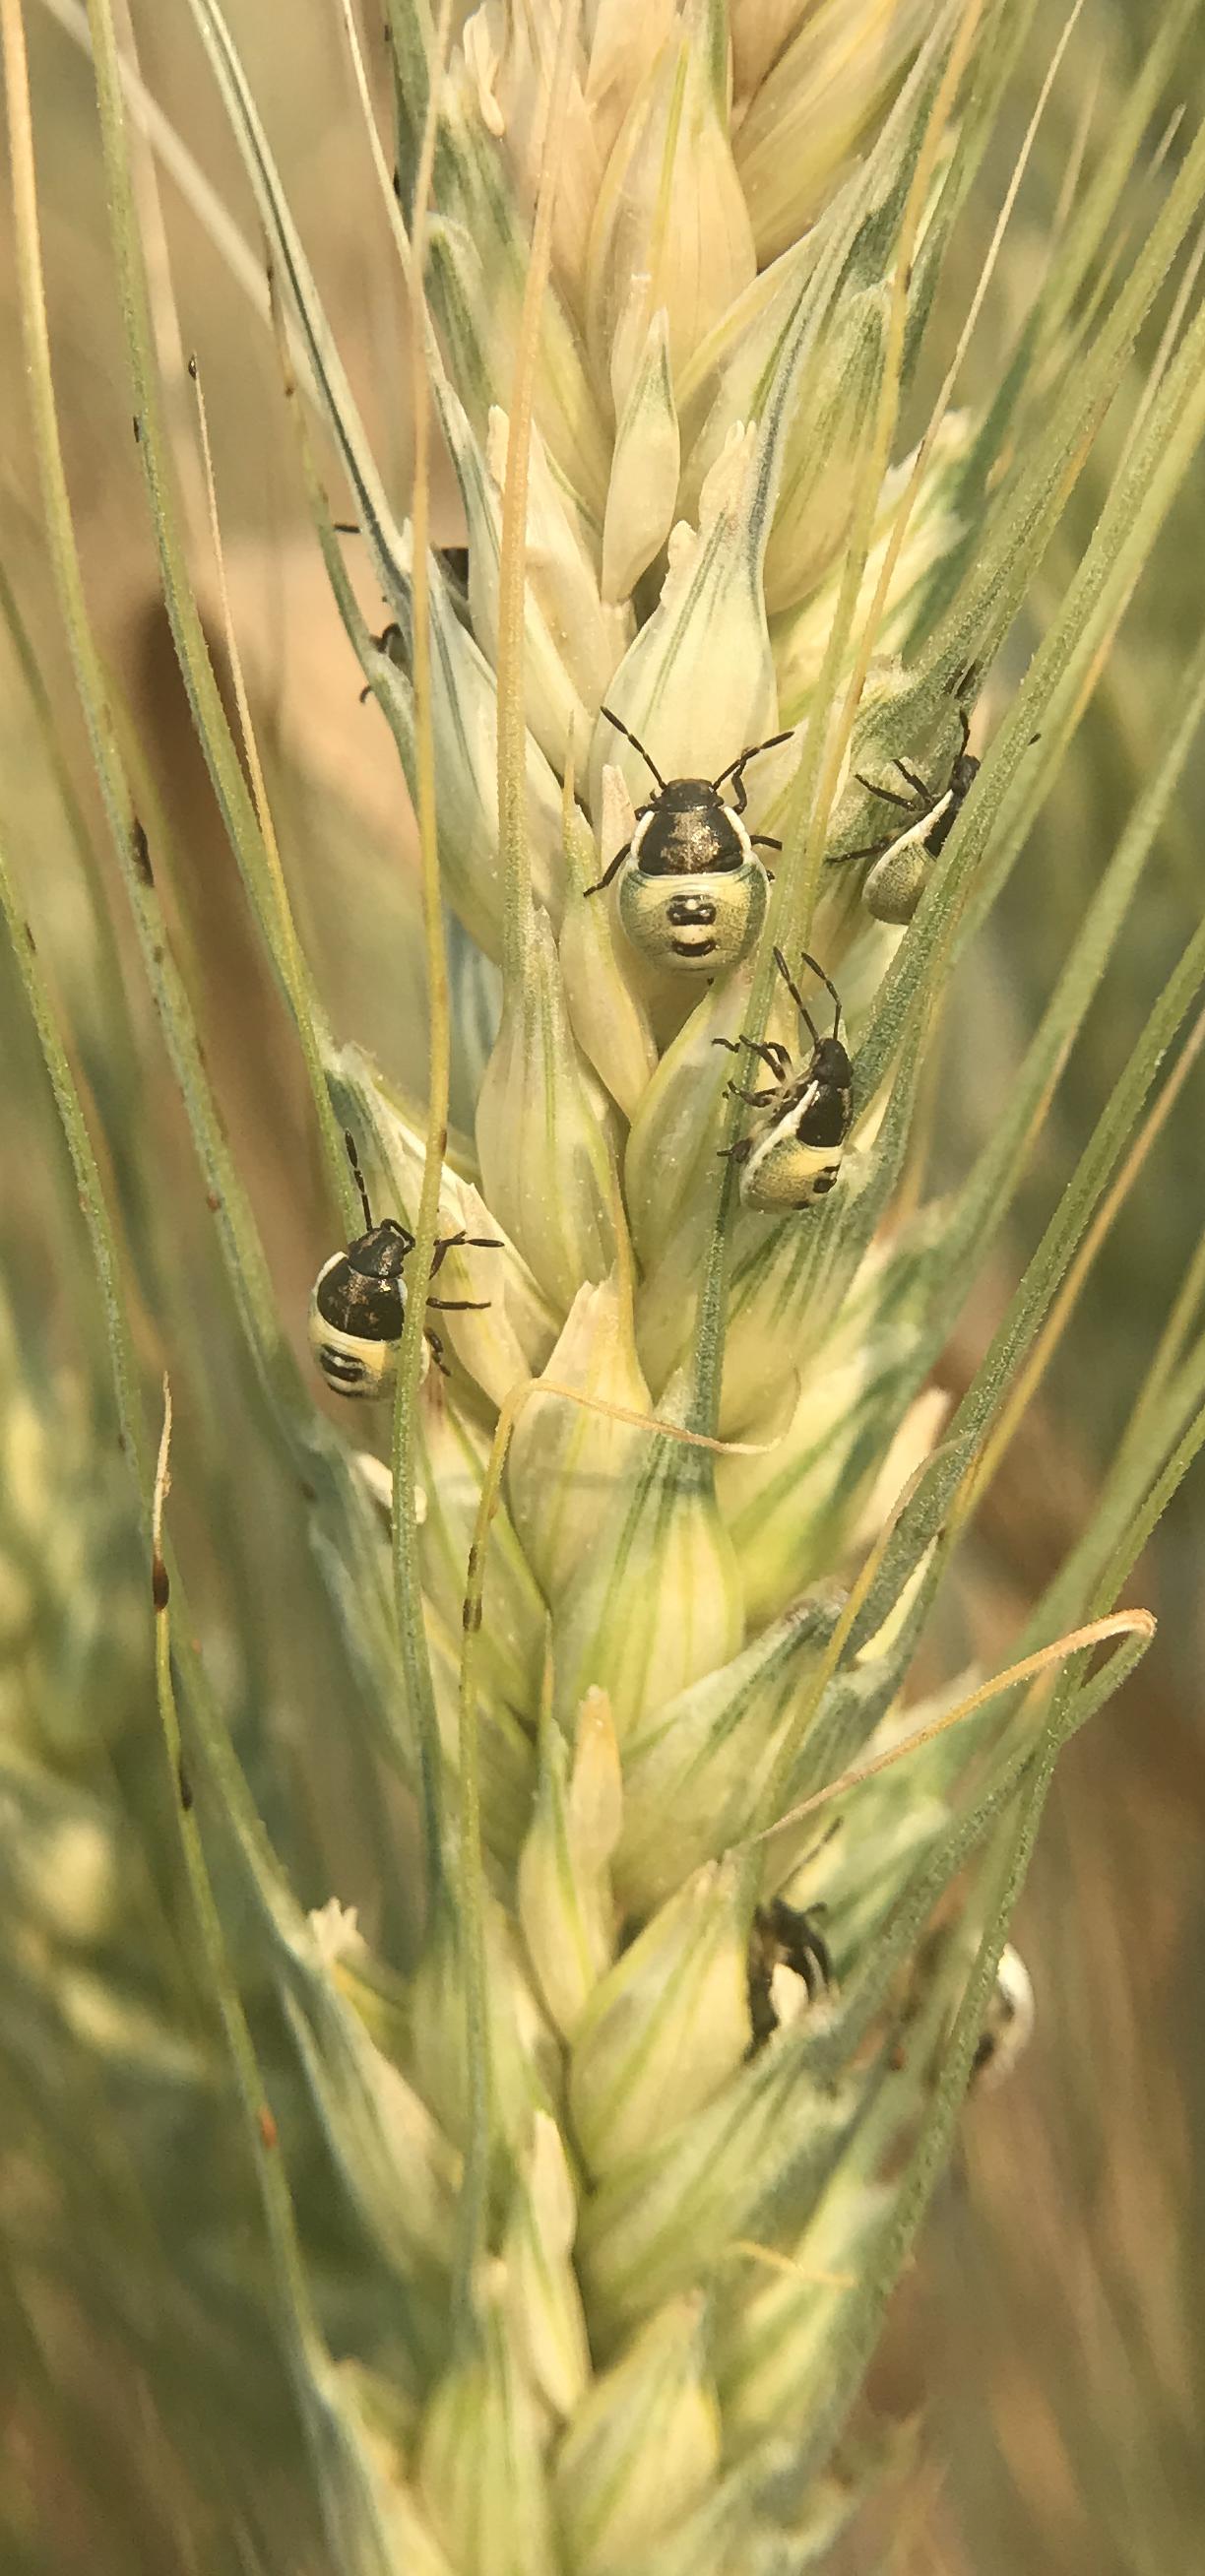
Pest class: stink_bug